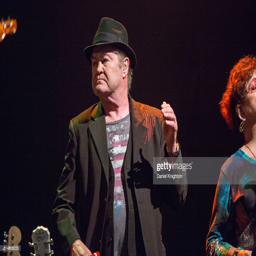
pop artist performs on stage .